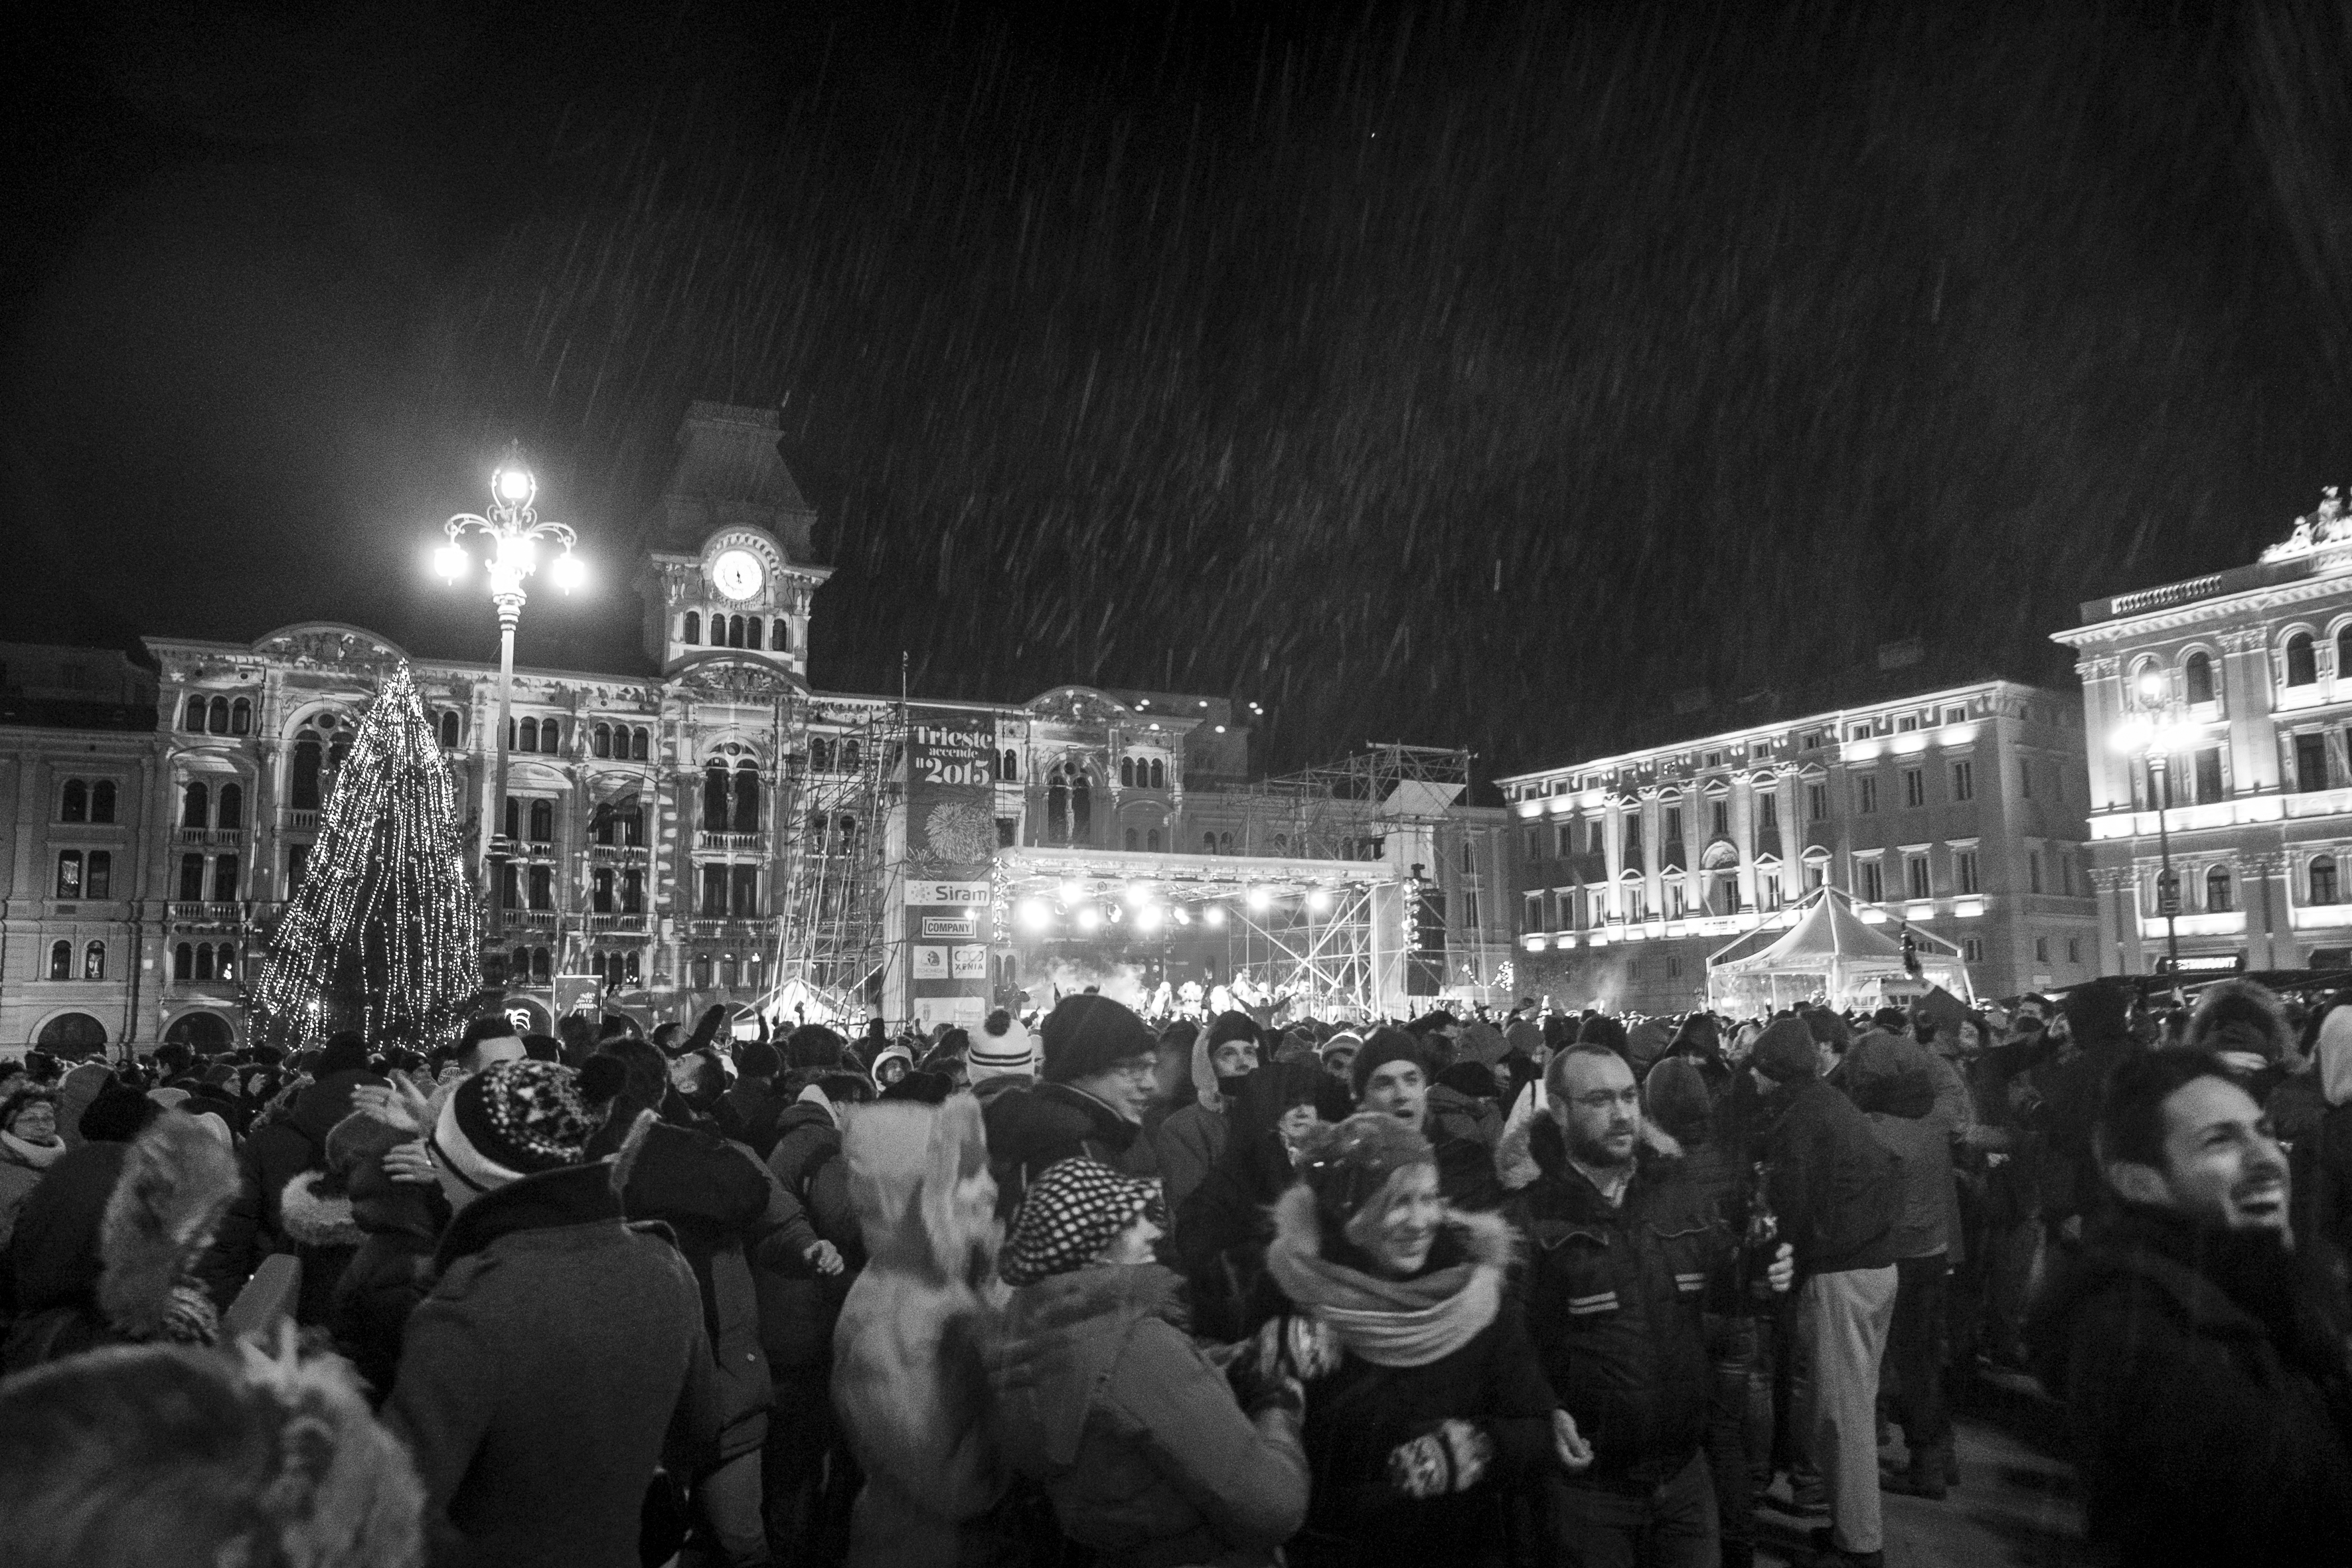
black and white, people, street, night, urban, crowd, travel, fujifilm, italy, darkness, monochrome, bw, blackandwhite, blackwhite, ngc, noiretblanc, fuji, fujix, trieste, fujixe1, monochrome photography